William H. Cox Jr.

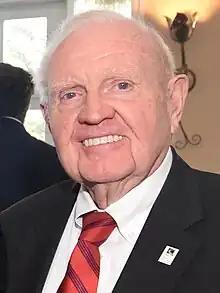
Cox in 2023

William H. Cox Jr. (born July 15, 1942) is an American politician from Maryland. He served in the Maryland House of Delegates from 1971 to 1990.